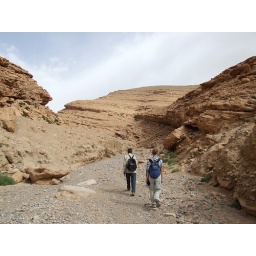
Walking in the dry river bed